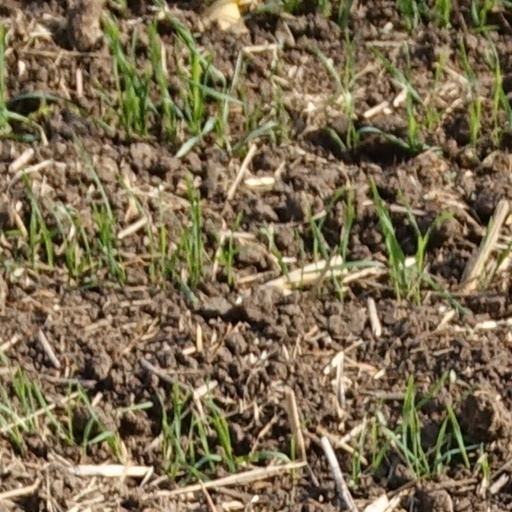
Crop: wheat